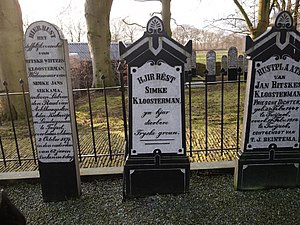
Simke Kloosterman
Simke Kloostermans gravsted.
Simke Kloosterman, også kendt under pseudonym In Frysk Famke, var en frisisk forfatterinde. Hun er datter af Jan Ritskes Kloosterman, digter og lystgårdsejer, og Trijntje Beintema. Simke Kloosterman blev aldrig gift.